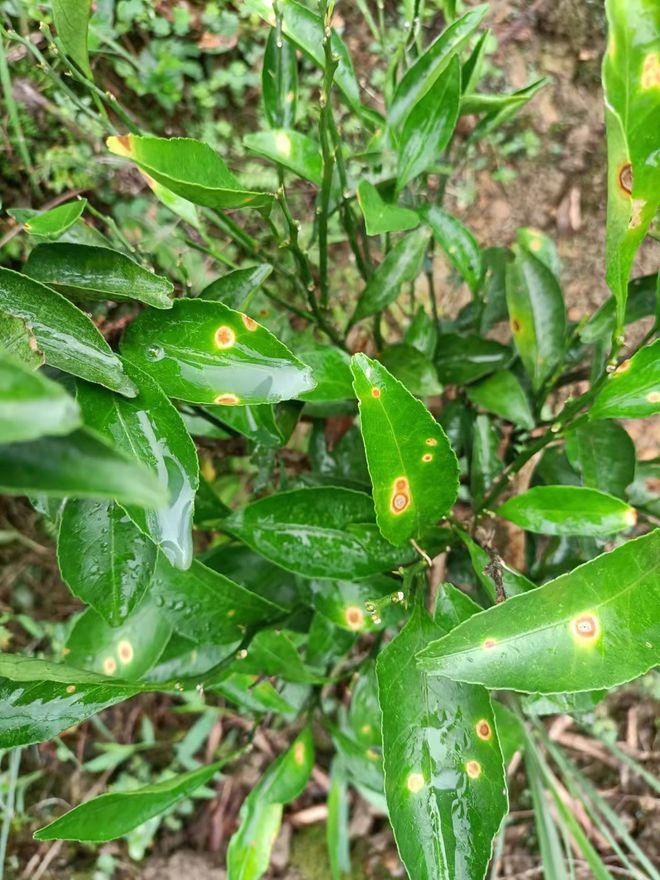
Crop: unknown
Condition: citrus_citrus_canker